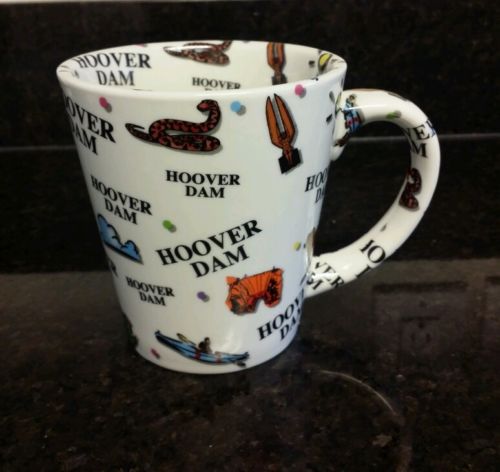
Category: mug